Jan Davidsz. de Heem

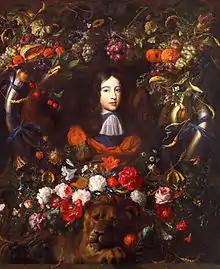
Portrait of William III of England, aged 10, in a flower garland, with House of Orange symbols, a war booty taken to France 1795, where it remained.

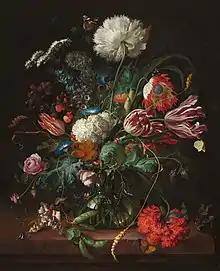
"Vase of Flowers", 1660, part of Baron Lionel Nathan de Rothschild collection. It was purchased by the National Gallery of Art in 1961.

De Heem was born in Utrecht as "Johannes van Antwerpen". He studied first under his father David de Heem the Elder (1570–1631), then under Balthasar van der Ast. His "middle name", Davidsz, is a patronym referring to his father's name: In Dutch a name ending in -sz is like -son in English and Mac- in Scottish, meaning "son of" the rest of the name. He lived in Leiden from about 1625 to 1629, where he studied in 1629 under David Bailly (1584- c. 1657). His professional name, "de Heem", means literally "the home".